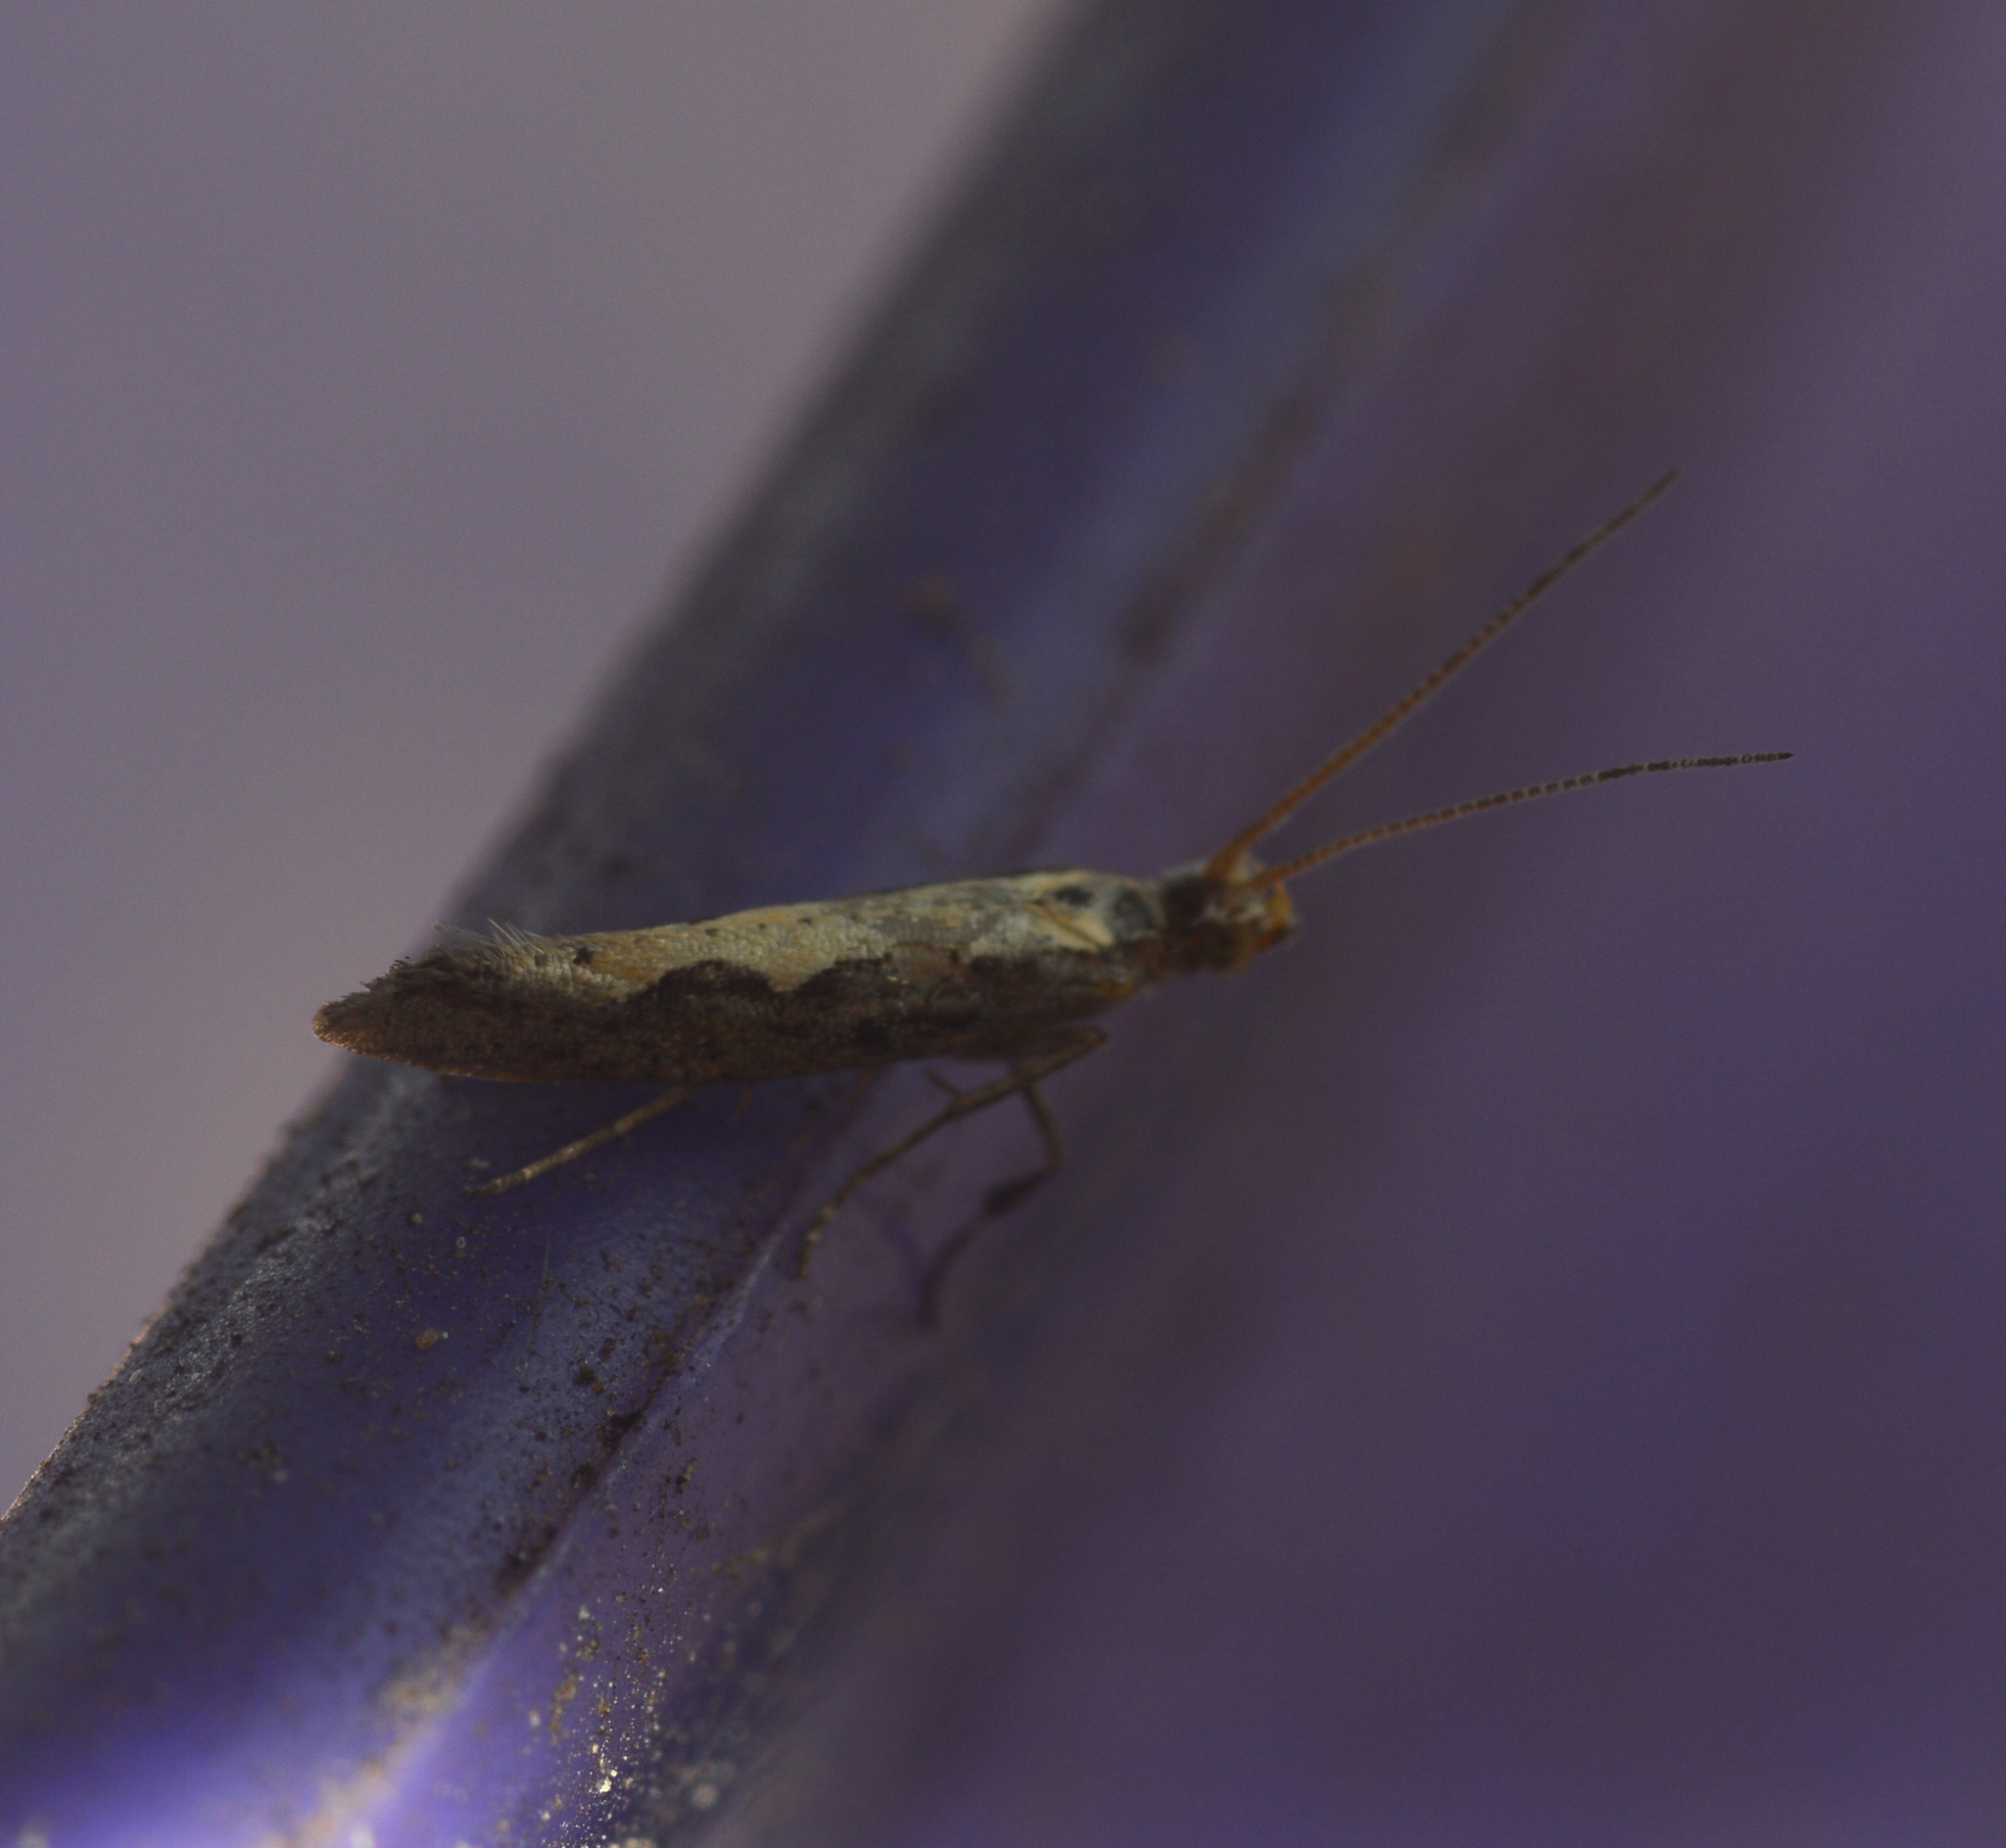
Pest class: diamondback_moth